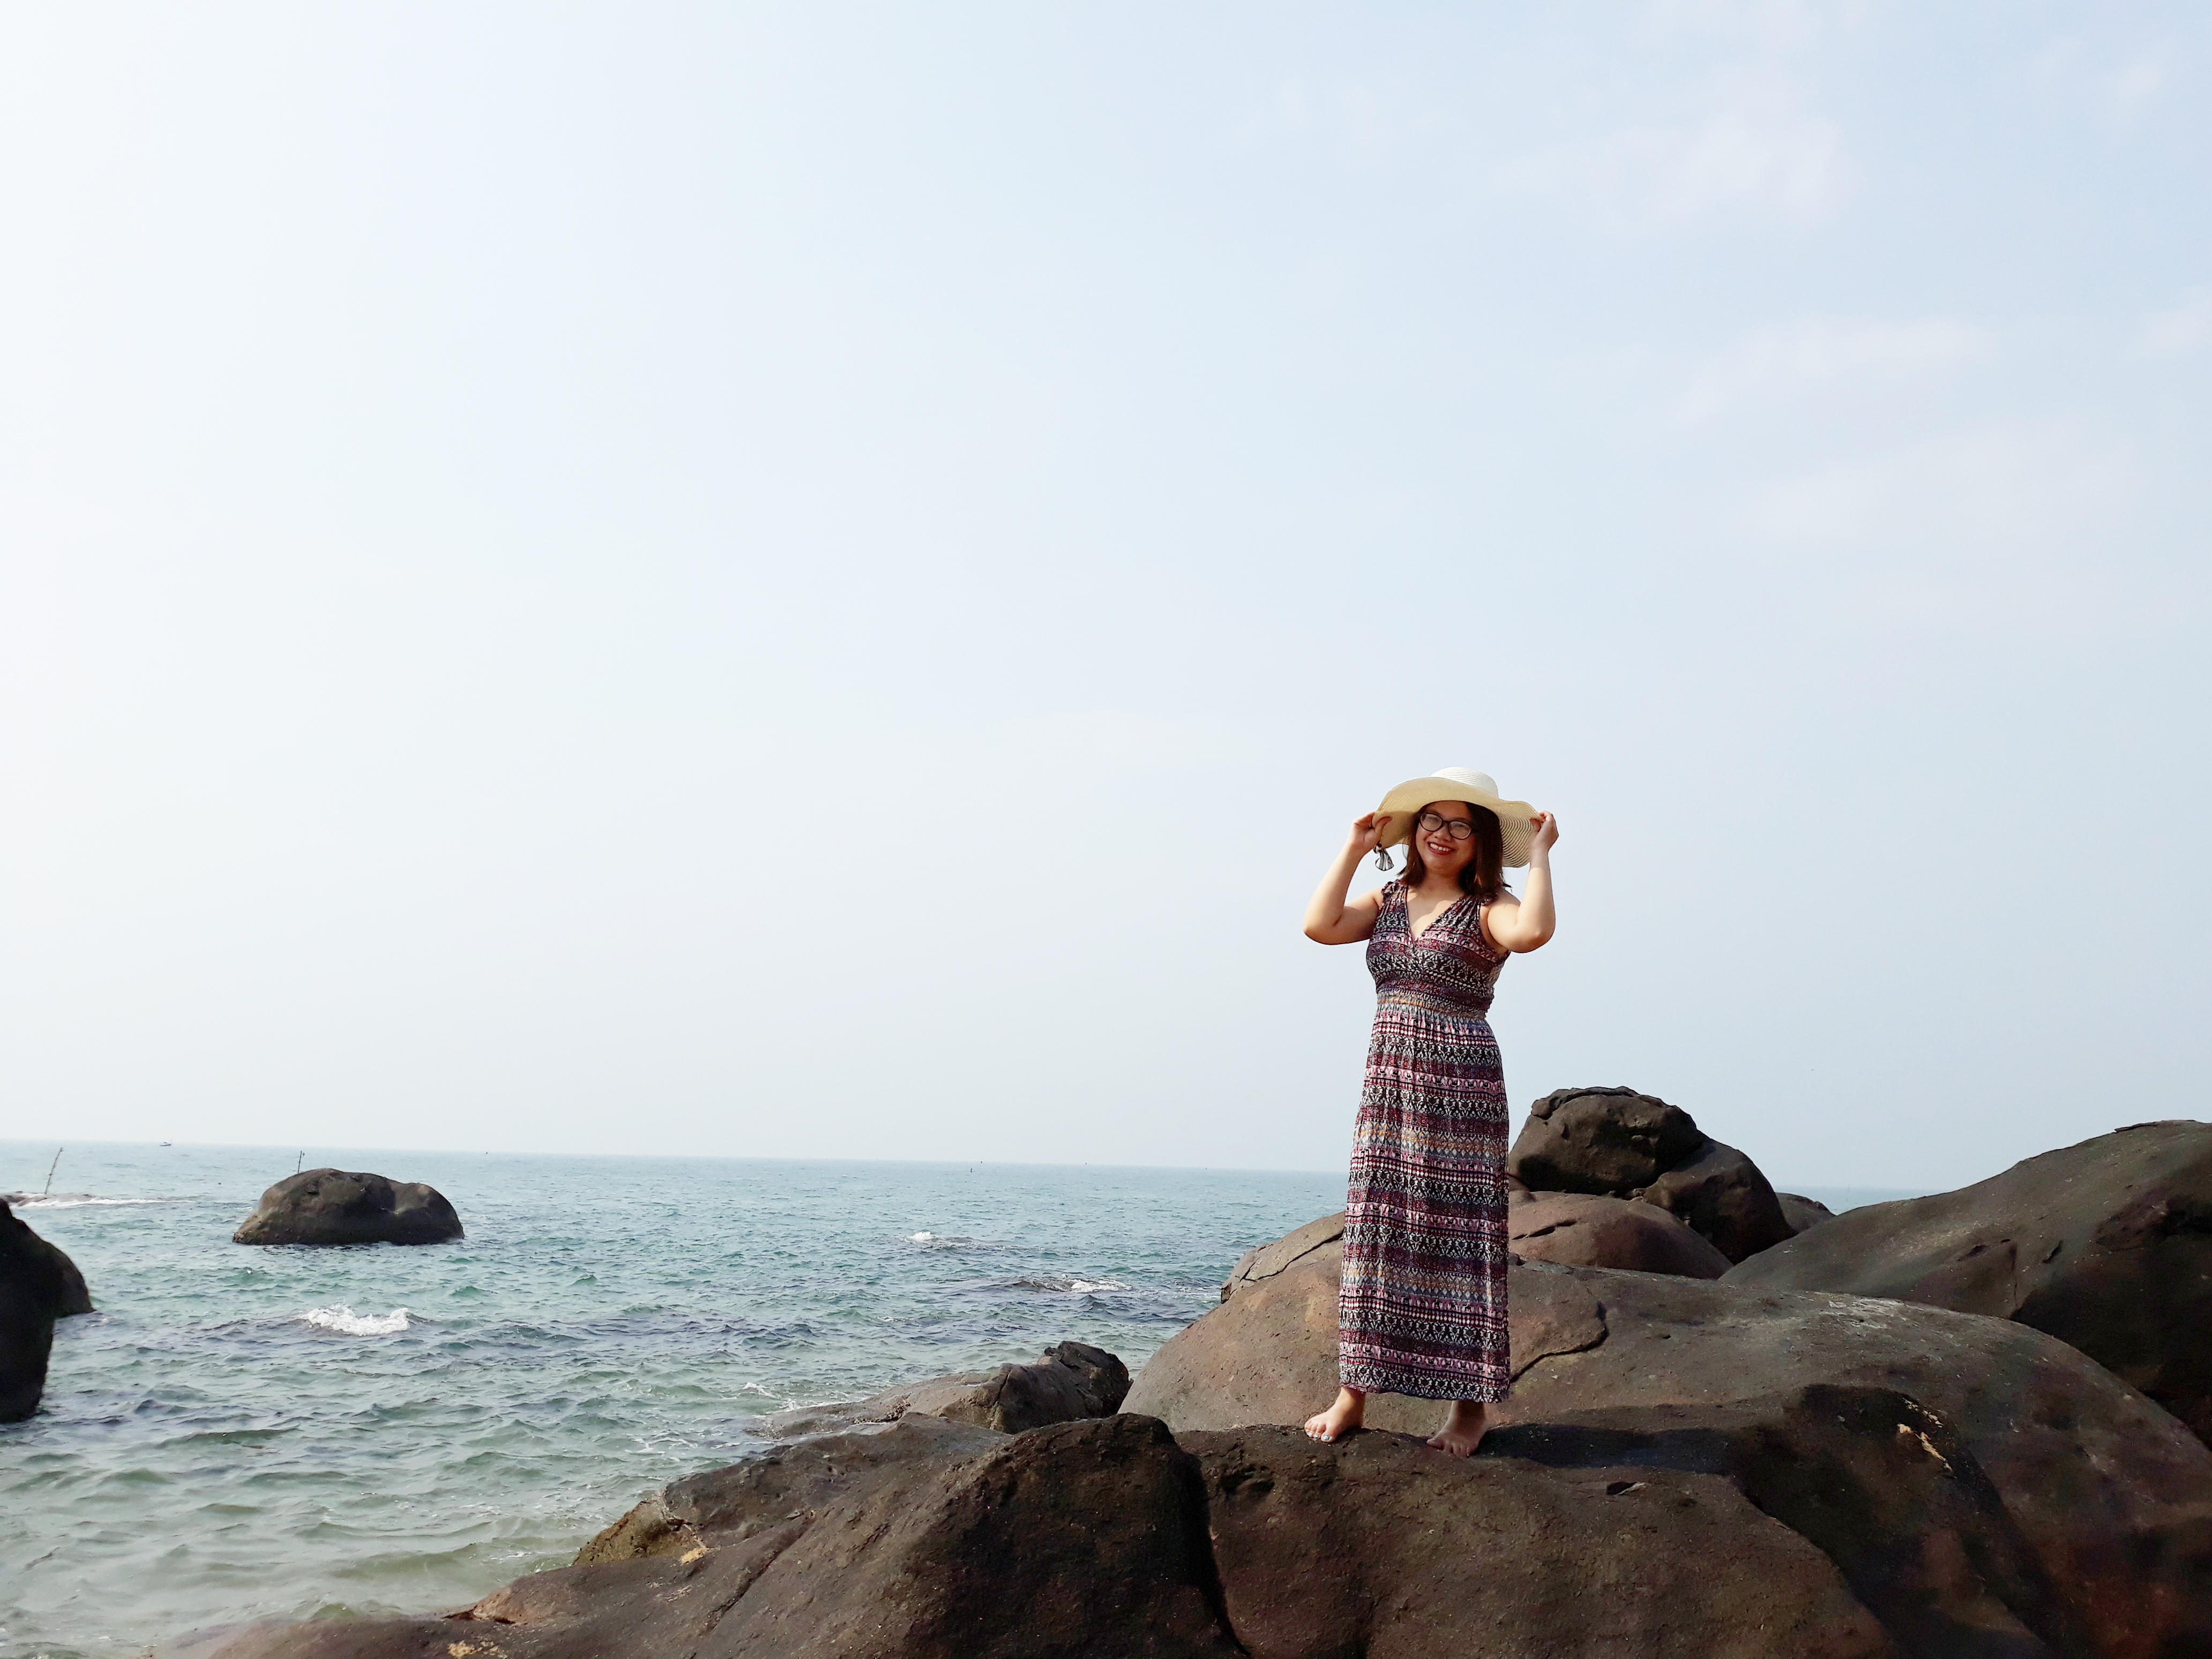
nature, sea, rock, sky, water, ocean, calm, coast, sitting, tourism, vacation, photography, horizon, wood, stock photography, sculpture, travel